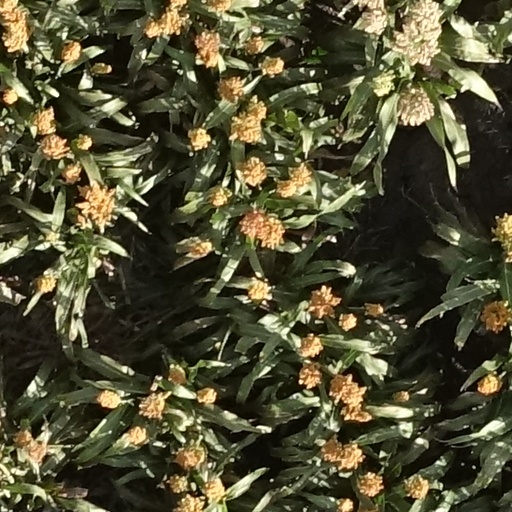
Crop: sorghum